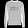
Label: Pullover